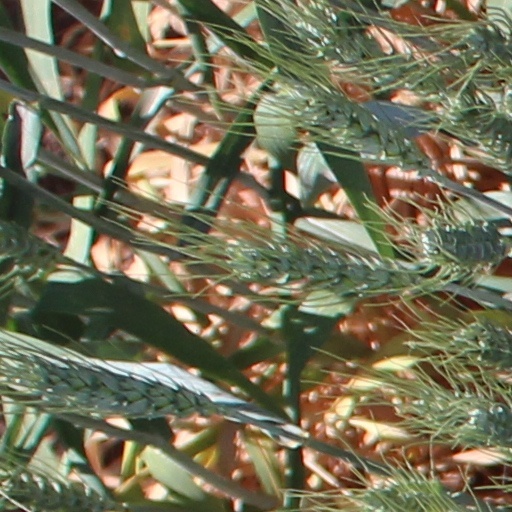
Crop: wheat